Gas holder

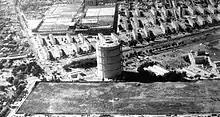
Gas holder, Buenos Aires, Argentina

Gas holders, though once common, have become rare in Australia. Most gasworks within the country were demolished or repurposed, and few gasometers remain because of this. A good example of a largely intact gasometer is located at the Launceston Gasworks site in Tasmania. Though the gas bell has been removed, all other components are intact. The remains of two older 1860s gasometers are also visible on site but only the foundations remain. In Sydney a beautiful ornate gasometer frame can be seen from the platform of the Macdonaldtown railway station which was built above the access tunnels of the adjoining gasworks site.